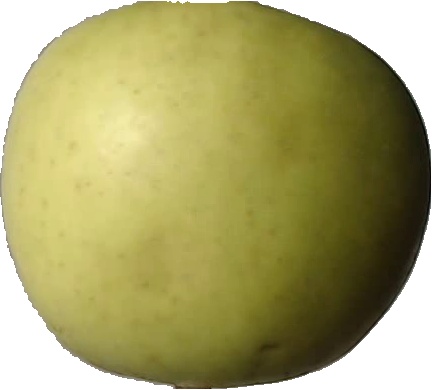
Label: apple_golden_3